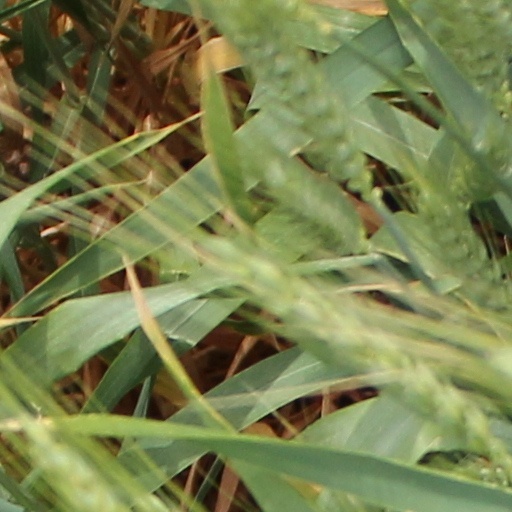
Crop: wheat